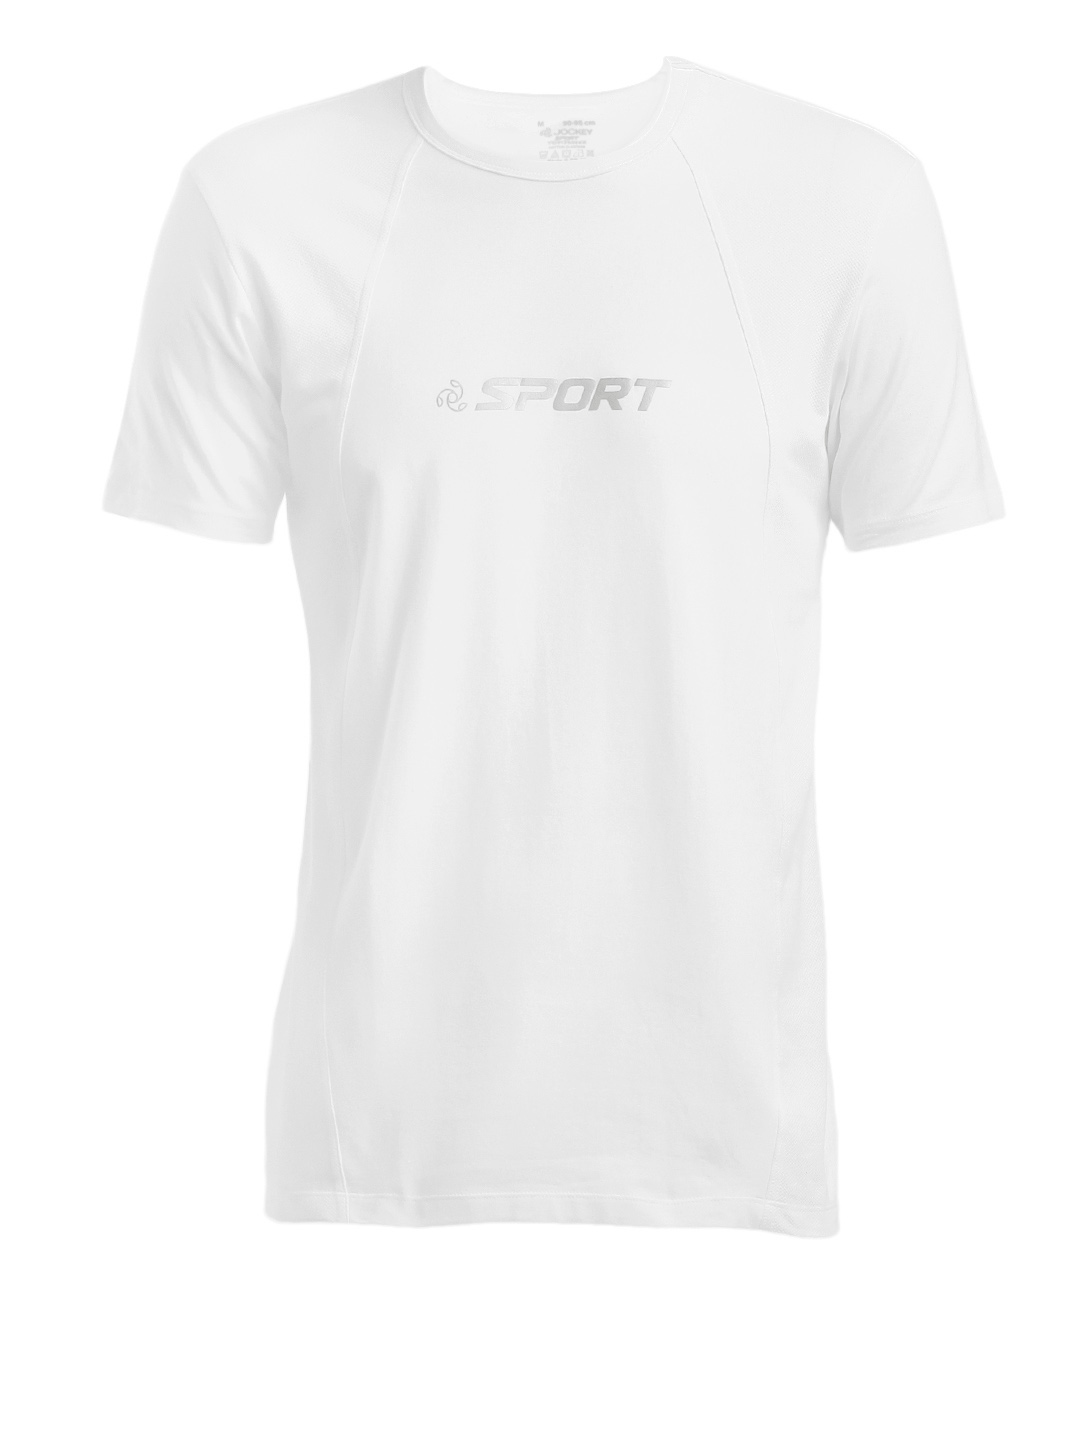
Jockey SP-OW Men White Innerwear T-shirt SP12
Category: Apparel / Innerwear / Innerwear Vests
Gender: Men
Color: White
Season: Summer 2016
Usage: Casual